Argentina

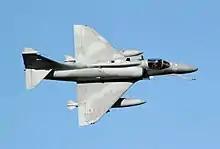
Lockheed Martin A-4AR Fightinghawk operated by the Argentine Air Force

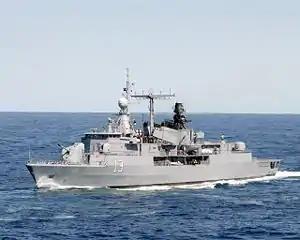
Argentine destroyer ARA "Sarandí" (D-13)

Argentina is a federal constitutional republic and representative democracy. The government is regulated by a system of checks and balances defined by the Constitution of Argentina, the country's supreme legal document. The seat of government is the city of Buenos Aires, as designated by Congress. Suffrage is universal, equal, secret and mandatory.